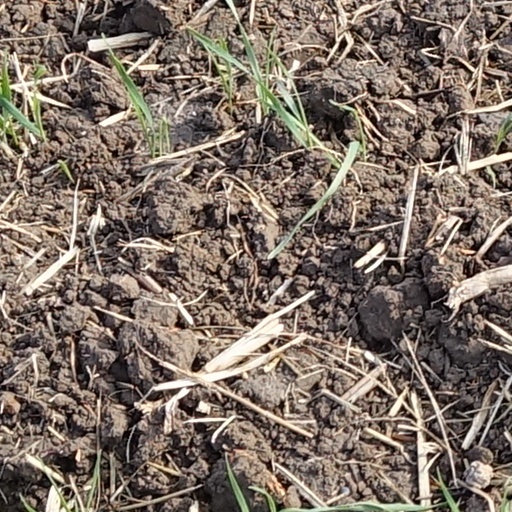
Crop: wheat